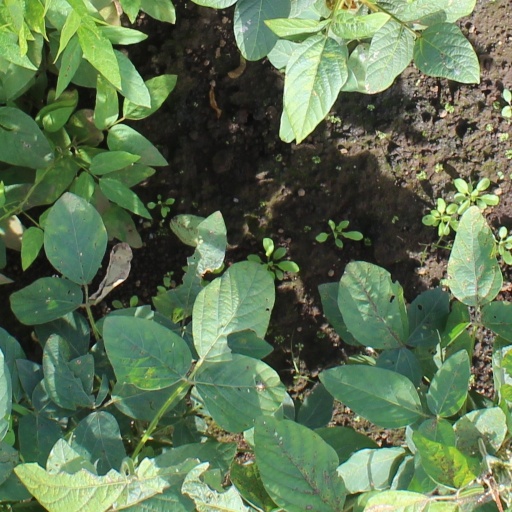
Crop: soybean